Le portrait de Manon

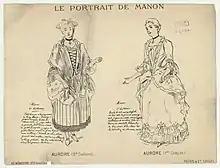
Costumes for Aurore

The opera opens with a chorus of peasants singing outside the home of the Chevalier Des Grieux. They remind him of his own happier days and he looks at his miniature portrait of Manon. His nephew Jean arrives for a history lesson but tells Des Grieux that he is in love with Aurore. Des Grieux believes that the young girl, who is neither of noble birth nor rich, is unworthy of Jean.